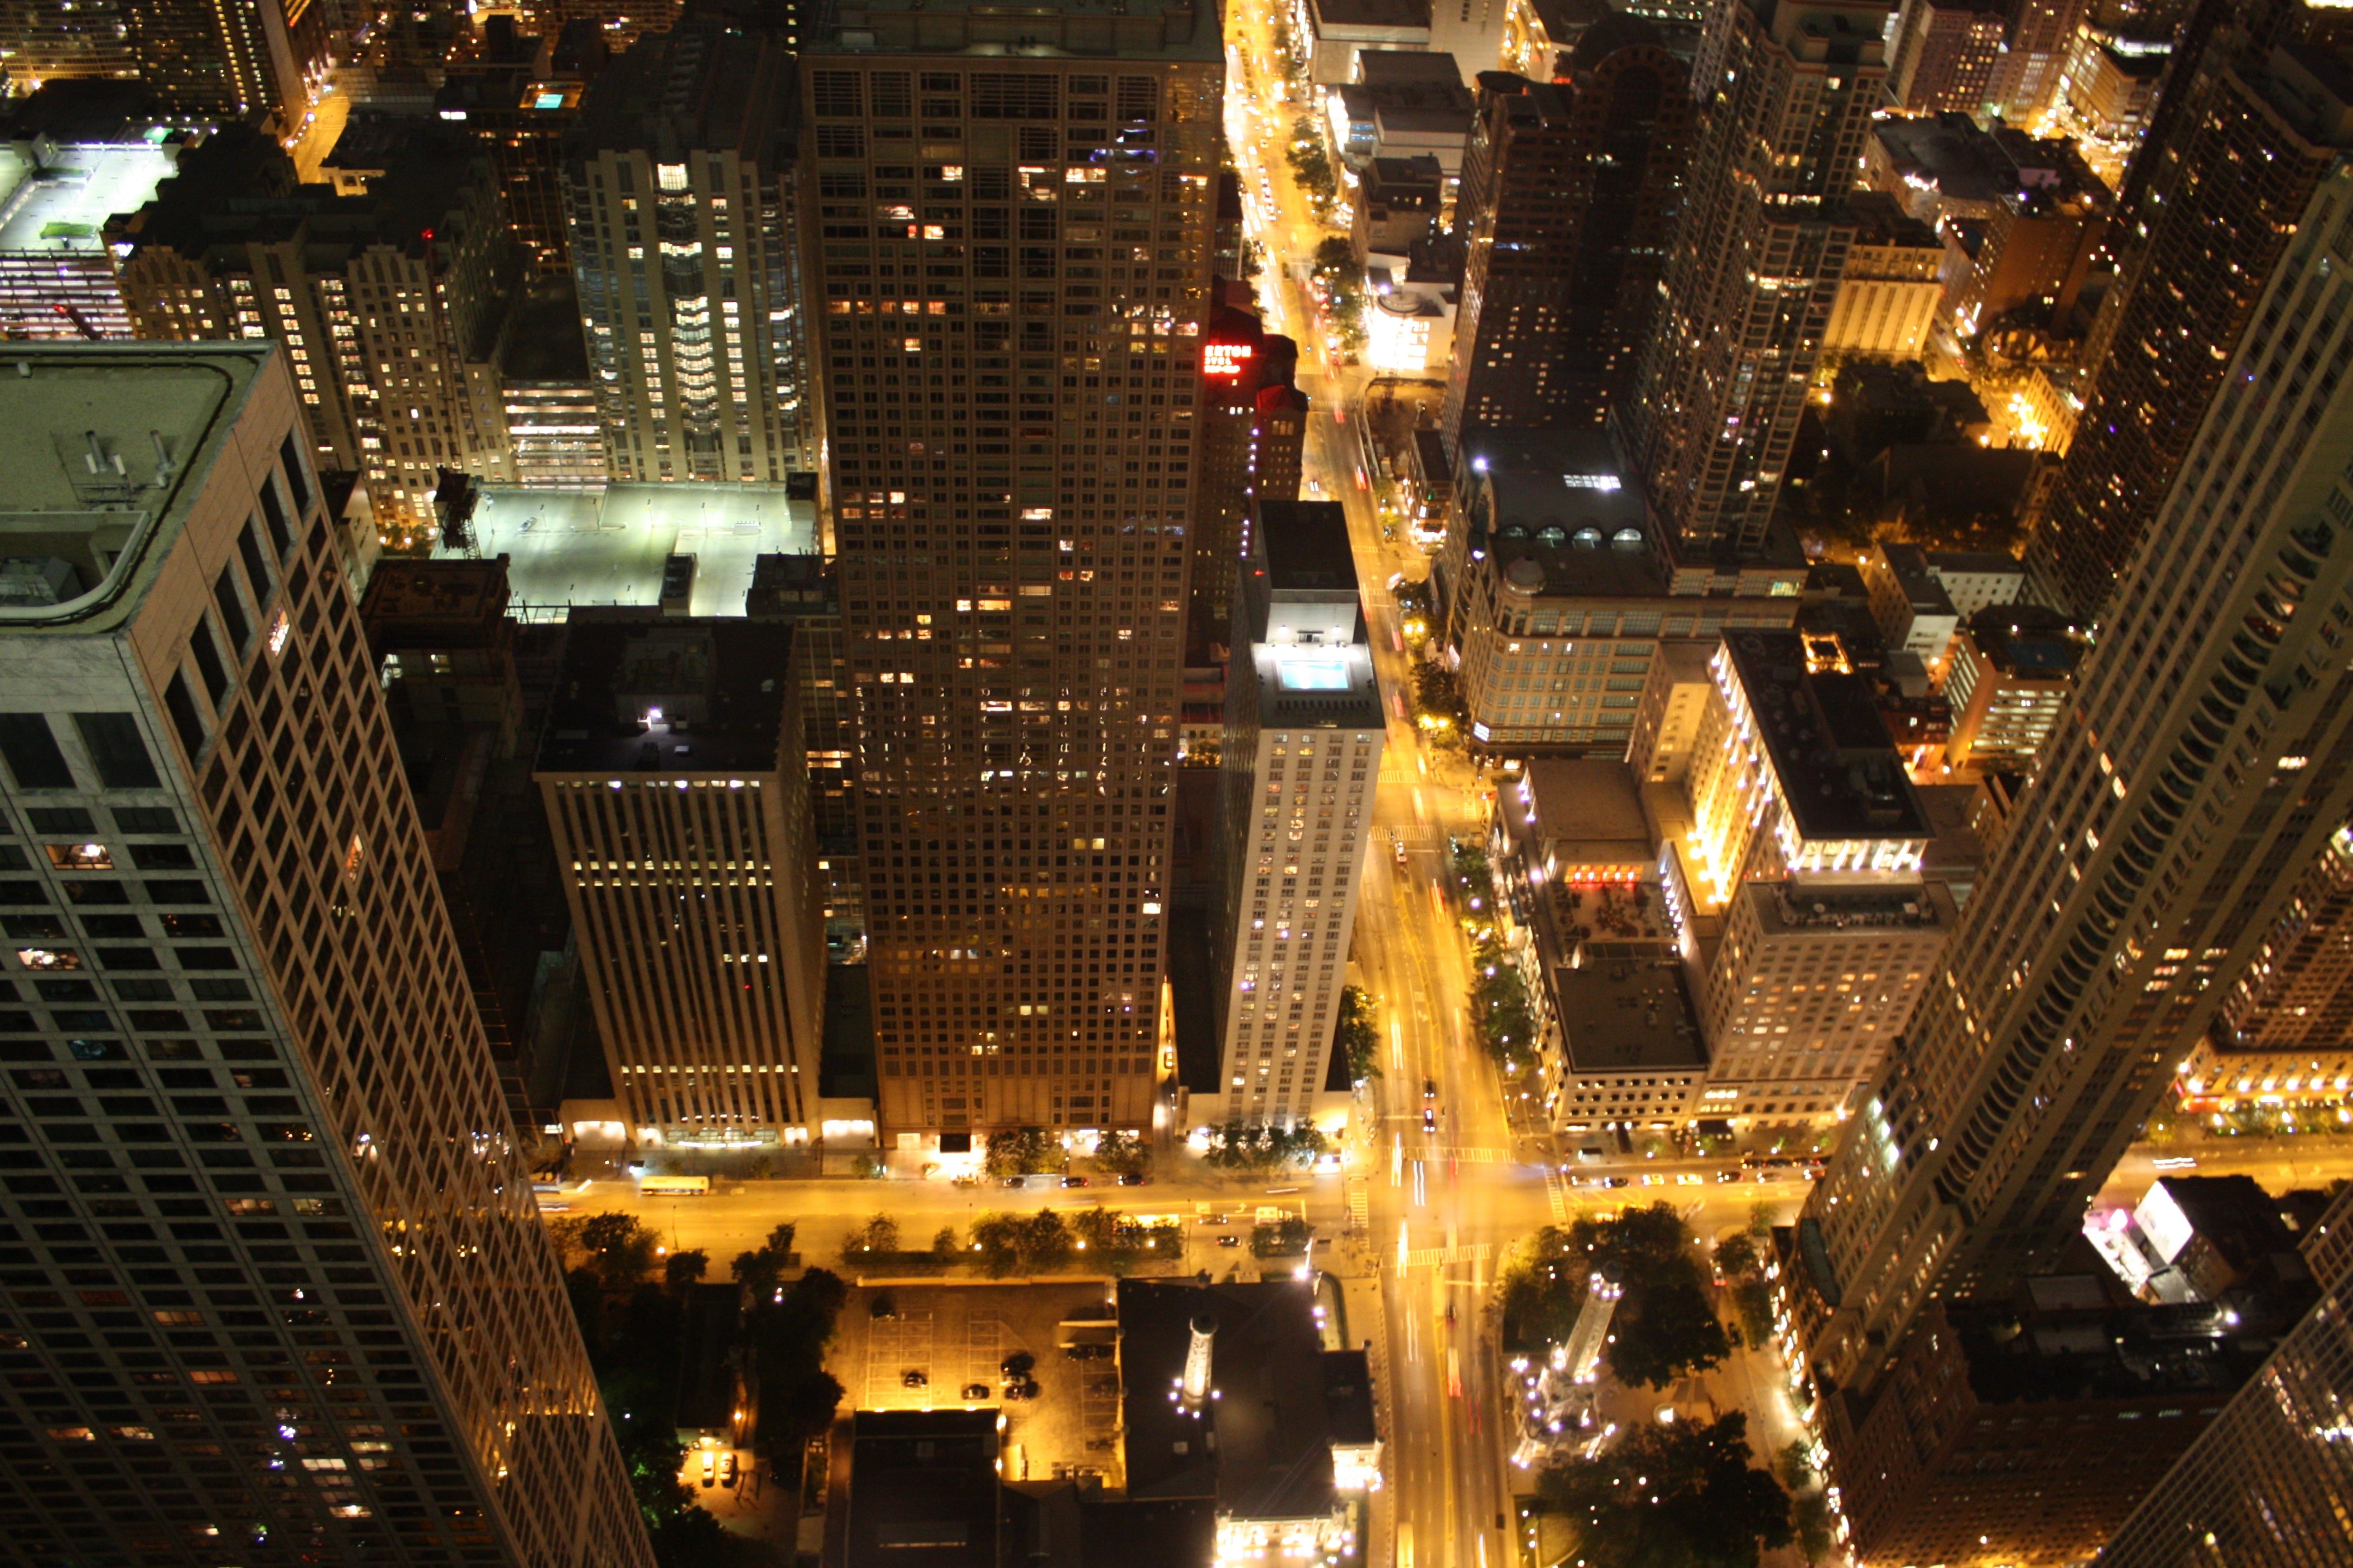
skyline, traffic, night, city, skyscraper, crowd, cityscape, downtown, evening, chicago, junction, metropolis, night life, urban area, human settlement, metropolitan area